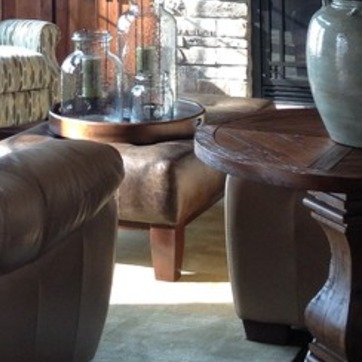
Material: leather